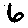
Label: 6